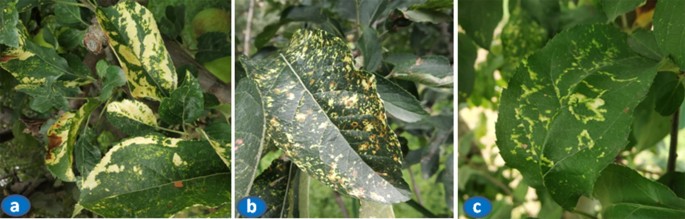
Plant: Apple
Disease: apple mosaic virus